History of newspapers in Korea

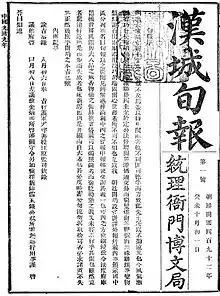
First issue of "Hansŏng sunbo" (1883)

Korean emissaries visited China and Japan and noticed the proliferation of newspapers there. Park Yung-hyo convinced the Korean monarch Gojong to allow the creation of a Korean newspaper, and brought Japanese printing equipment and advisors to Seoul to create a paper. "Hansŏng sunbo" was published on October 31, 1883 as the first native Korean newspaper, although it was written in Classical Chinese. Subscriptions were sold to both public servants and private citizens, although likely public servant readers were more common. The newspaper stopped circulating in December 1884, more than a year after its launch, due to the Gapsin Coup. "Hansŏng jubo" was founded as a weekly successor paper on January 25, 1886 and was eventually shut down in 1888 due to a lack of government funds.